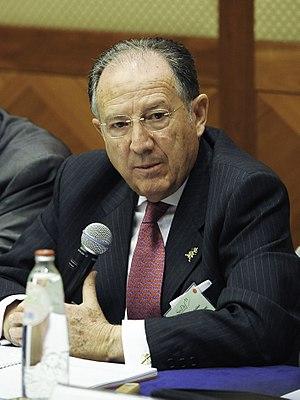
Le lieutenant-général Félix Sanz Roldán est un officier général de l'armée de terre espagnol né le 20 janvier 1945 à Uclès.
José Bono Martínez [ xoˈse ˈβono maɾˈtines] est un homme d'État espagnol membre du Parti socialiste ouvrier espagnol, né le 14 décembre 1950 à Salobre dans la province d'Albacete.